Theodor Fontane

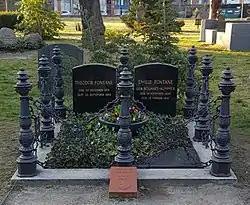
Graves of Theodor and Emilie Fontane in the Französische Friedhof, Liesenstraße, Berlin

At the age of 57, Fontane finally began work on his novels, for which he is remembered best today. Fontane's lifelong wish to be able to live from his literary works was finally fulfilled. A fine historical romance, "Vor dem Sturm" ("Before the Storm", 1878), was followed by a series exploring modern life, notably "L'Adultera" ("Woman Taken in Adultery", 1882), which was the first of his society novels and deemed risky for its theme of adultery.